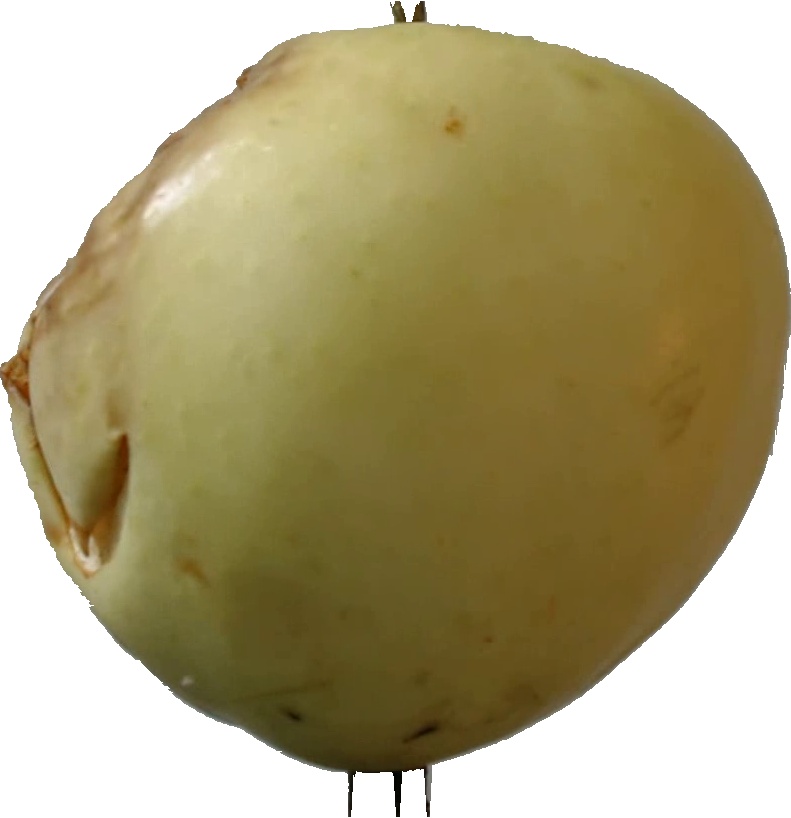
Label: apple_hit_1